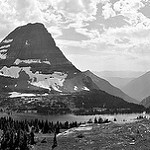
Label: B & W